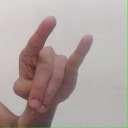
अक्षर: च